Oakland Technical High School

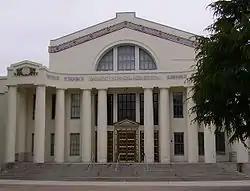
Front entrance to Oakland Technical High School

Oakland Technical High School, known locally as Oakland Tech or simply "Tech", is a public high school in Oakland, California, United States, and is operated under the jurisdiction of the Oakland Unified School District. It is one of six comprehensive public high school campuses in Oakland. Oakland Tech's attendance jurisdiction includes several neighborhoods, including Oakland Chinatown, Rockridge, North Oakland, and Temescal.